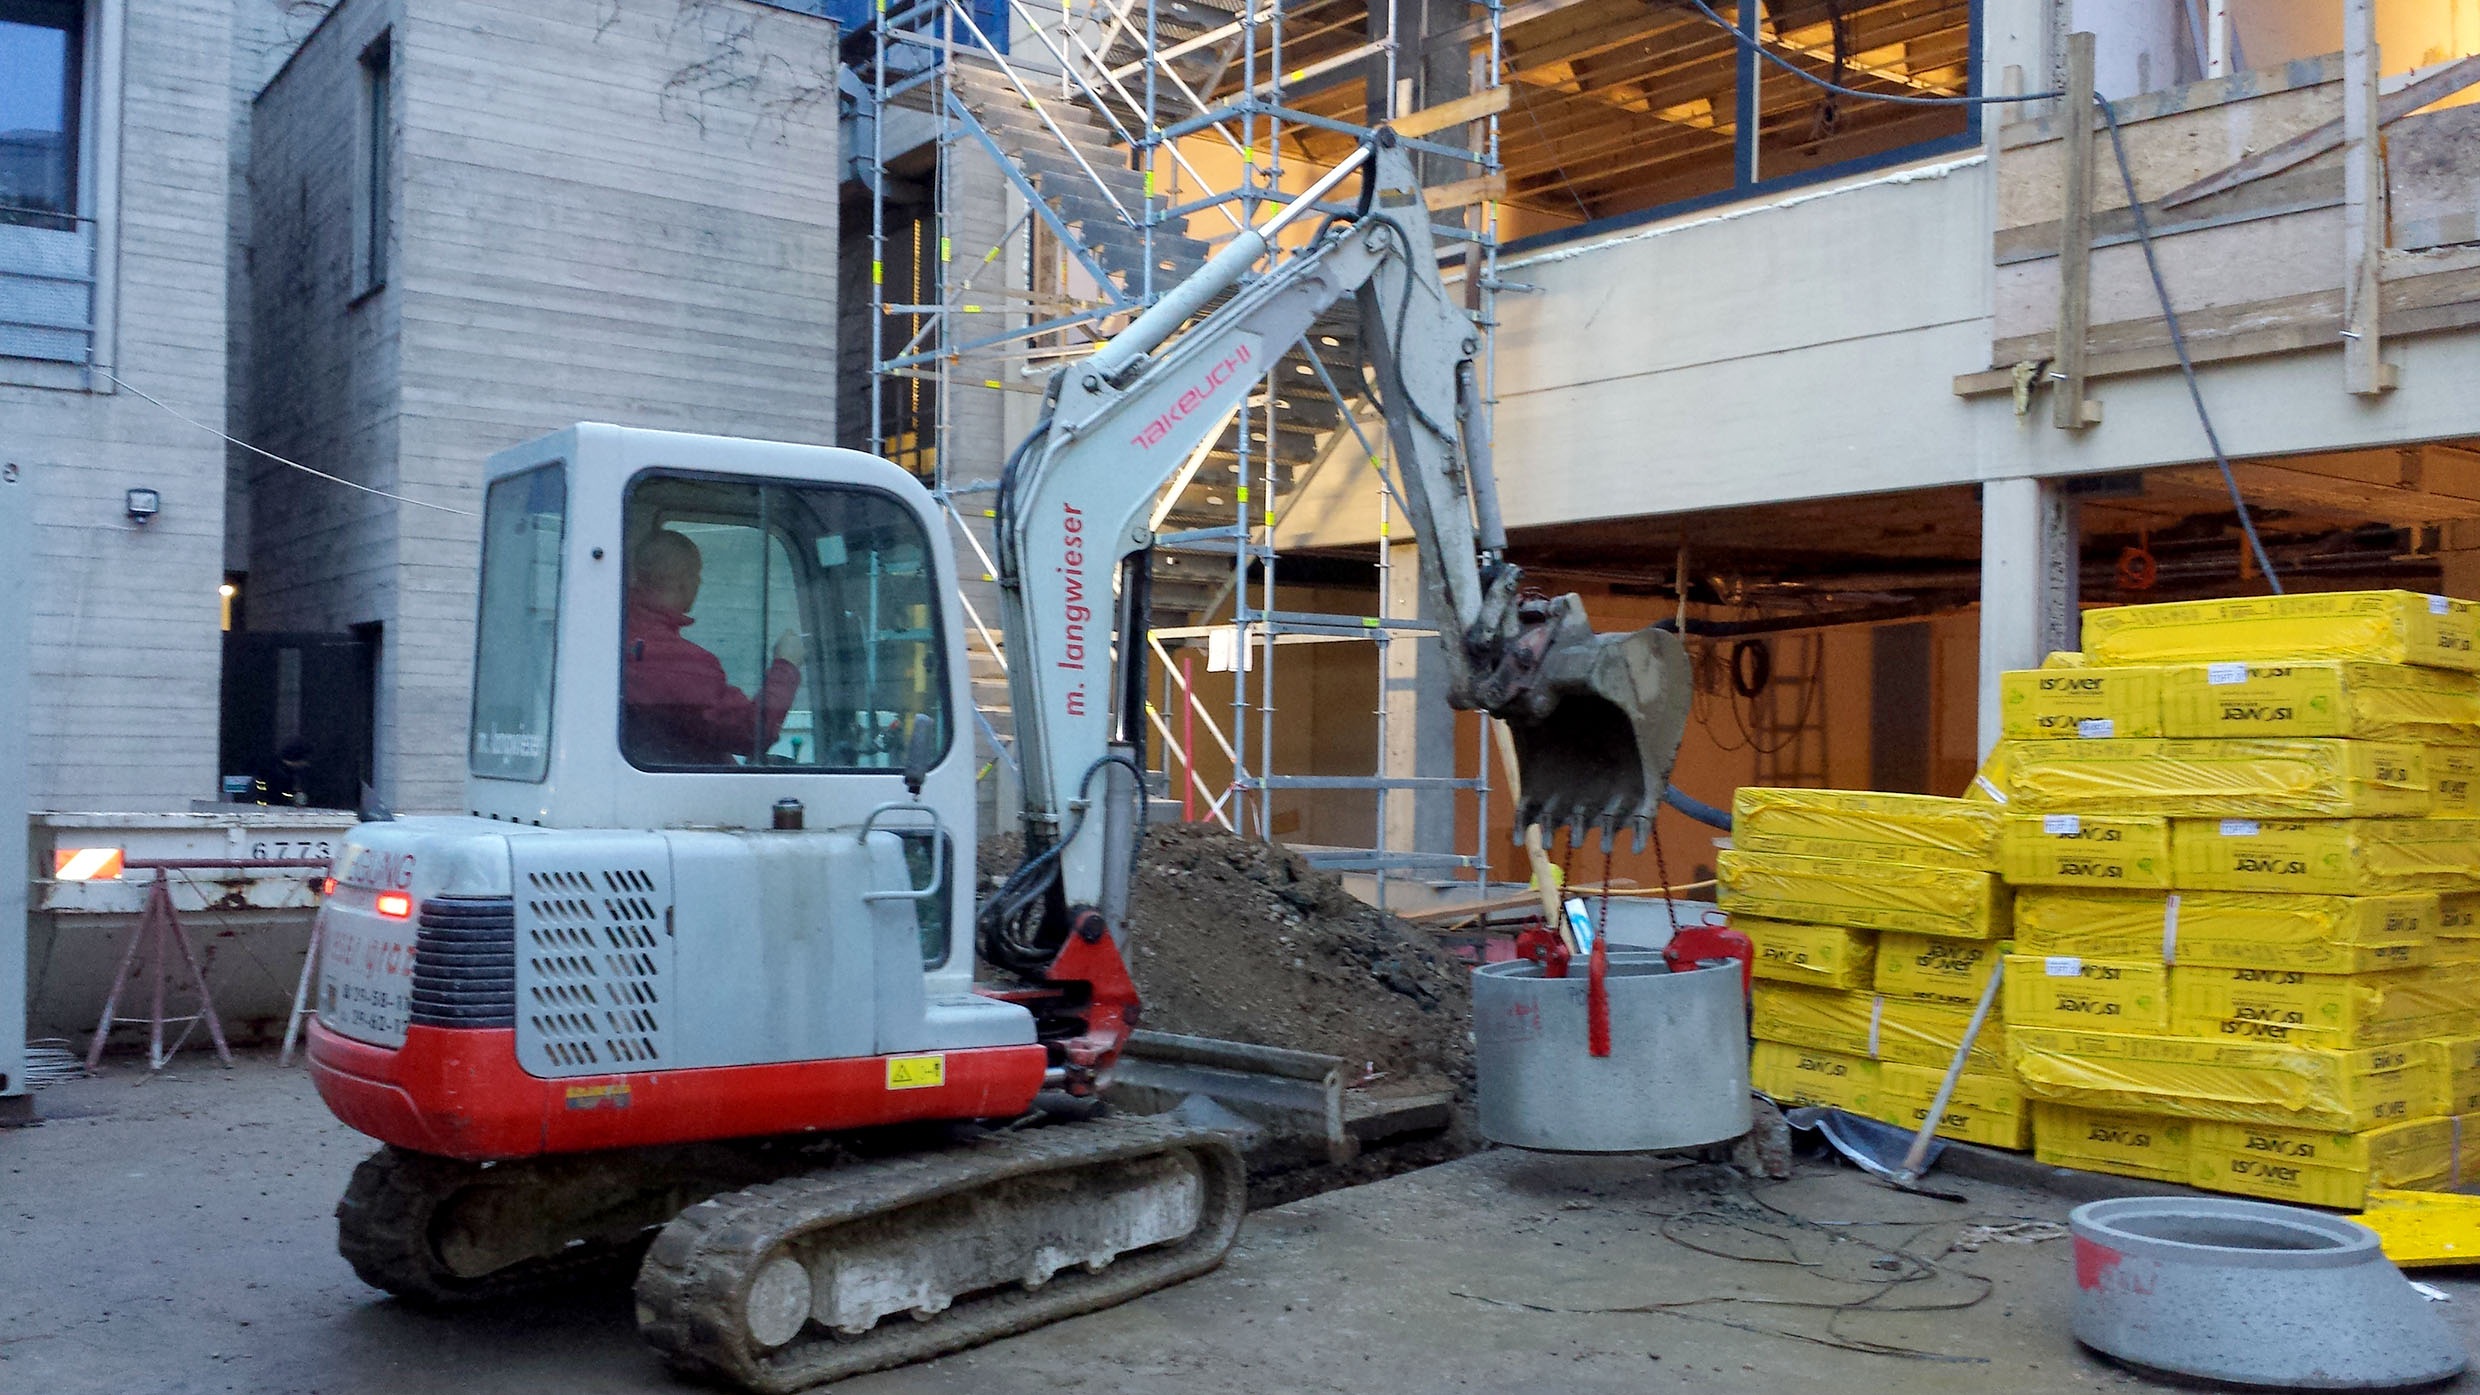
work, asphalt, vehicle, site, demolition, excavators, construction work, construction equipment